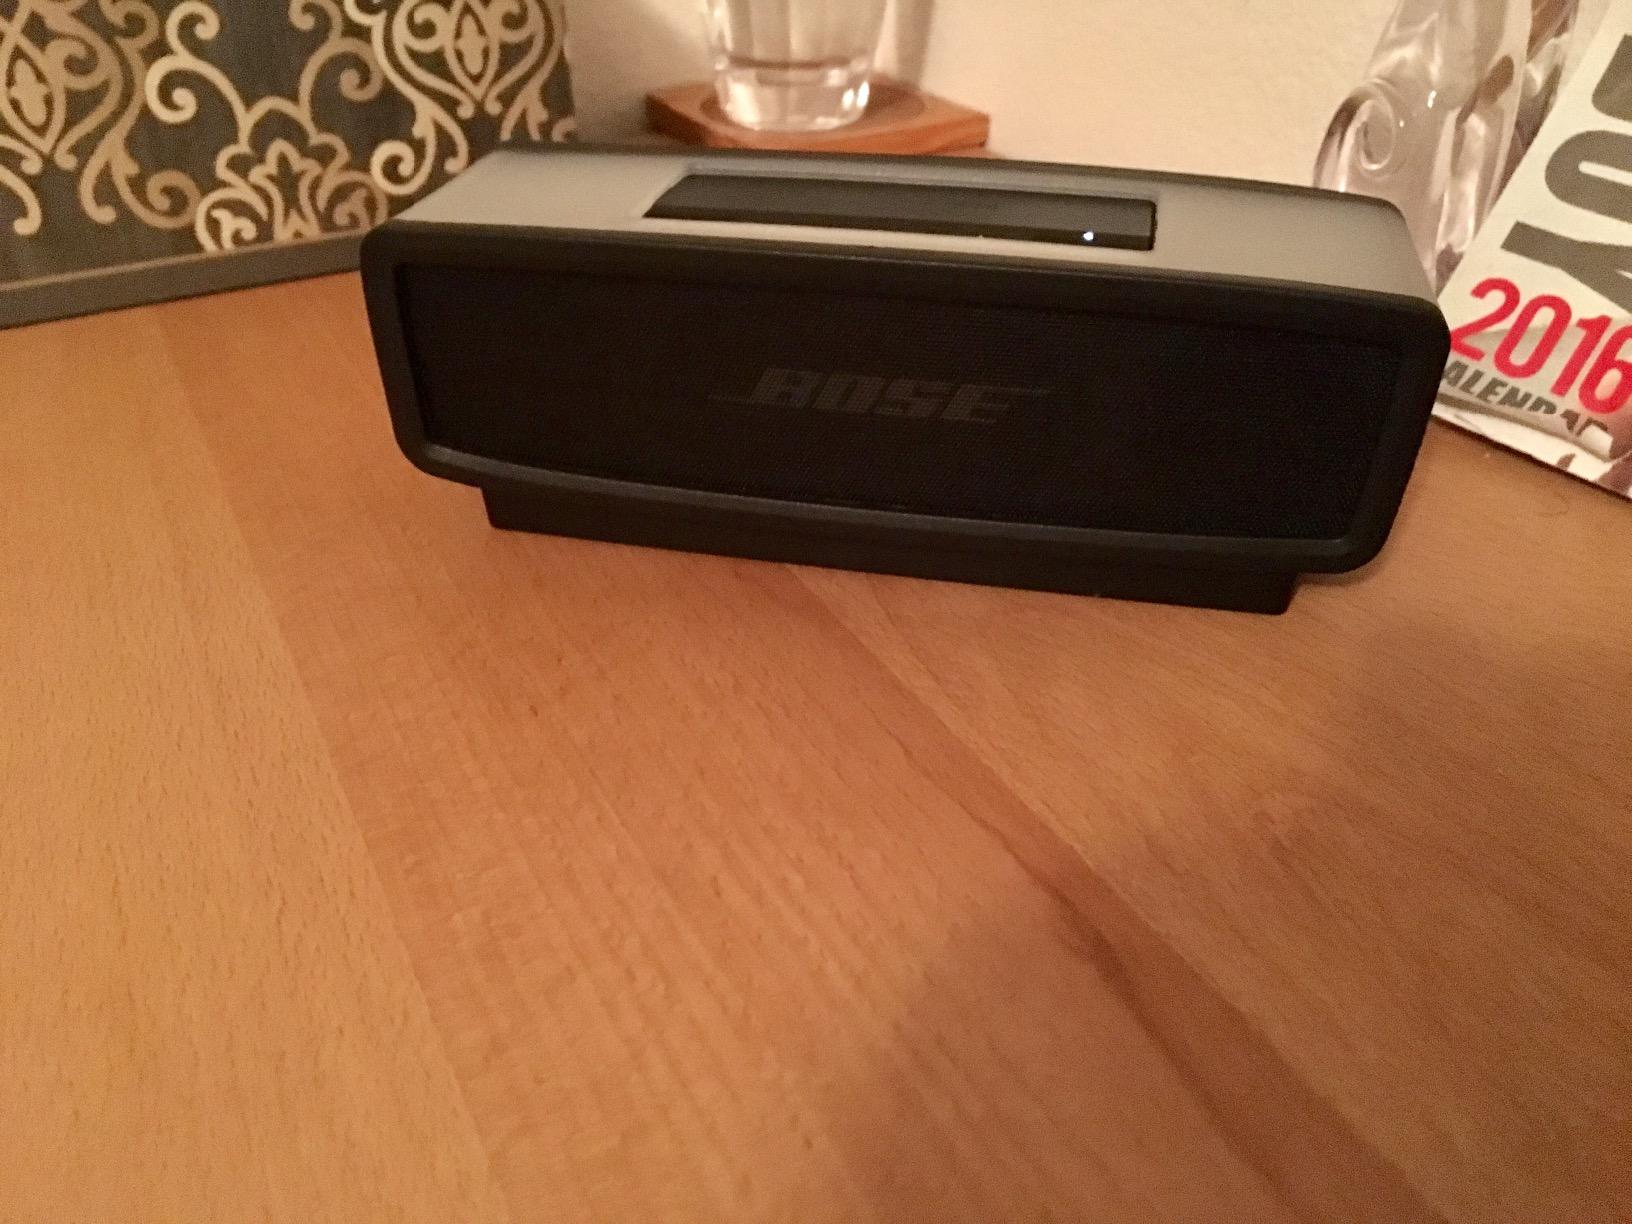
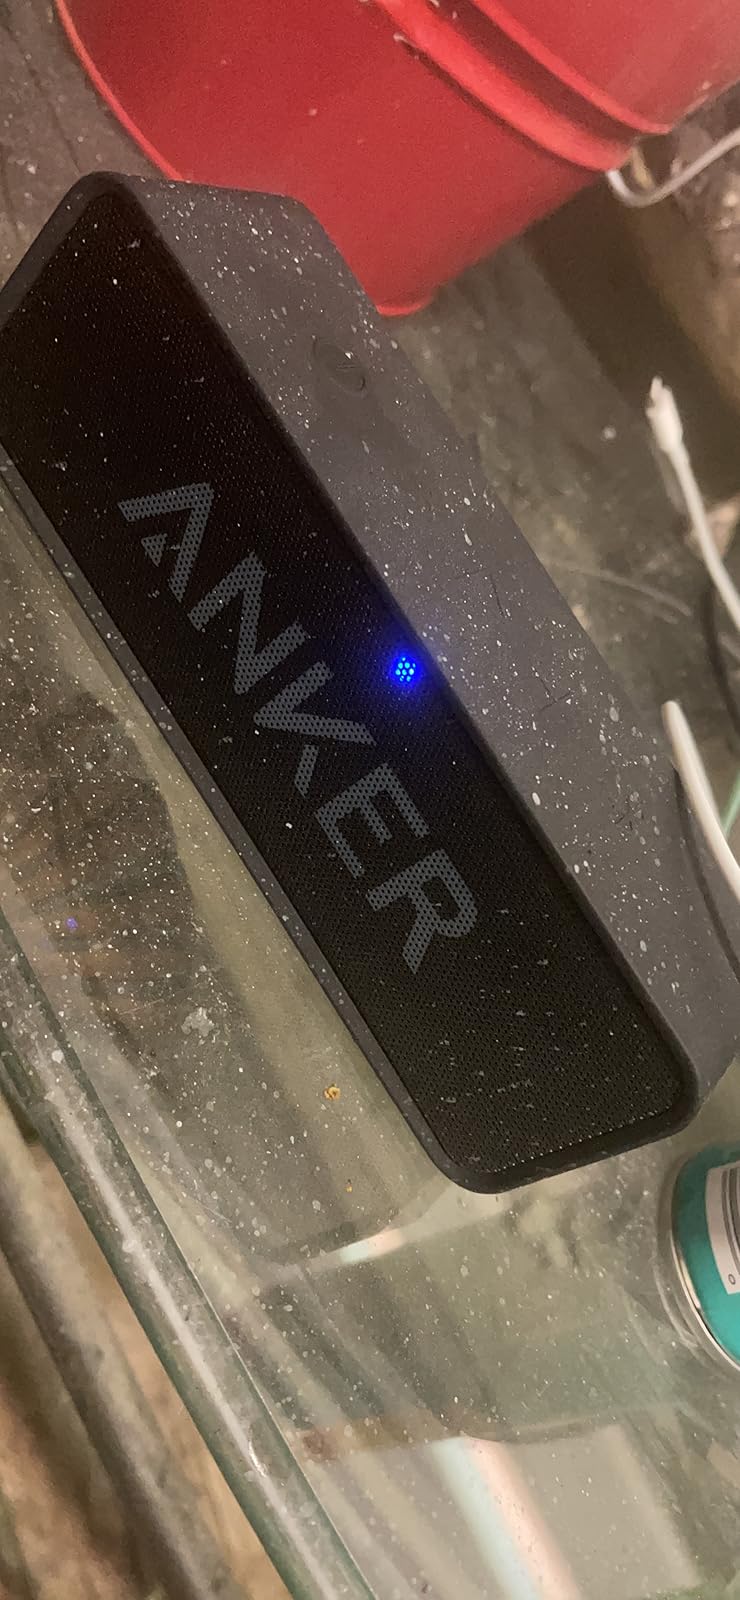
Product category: speaker
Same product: no